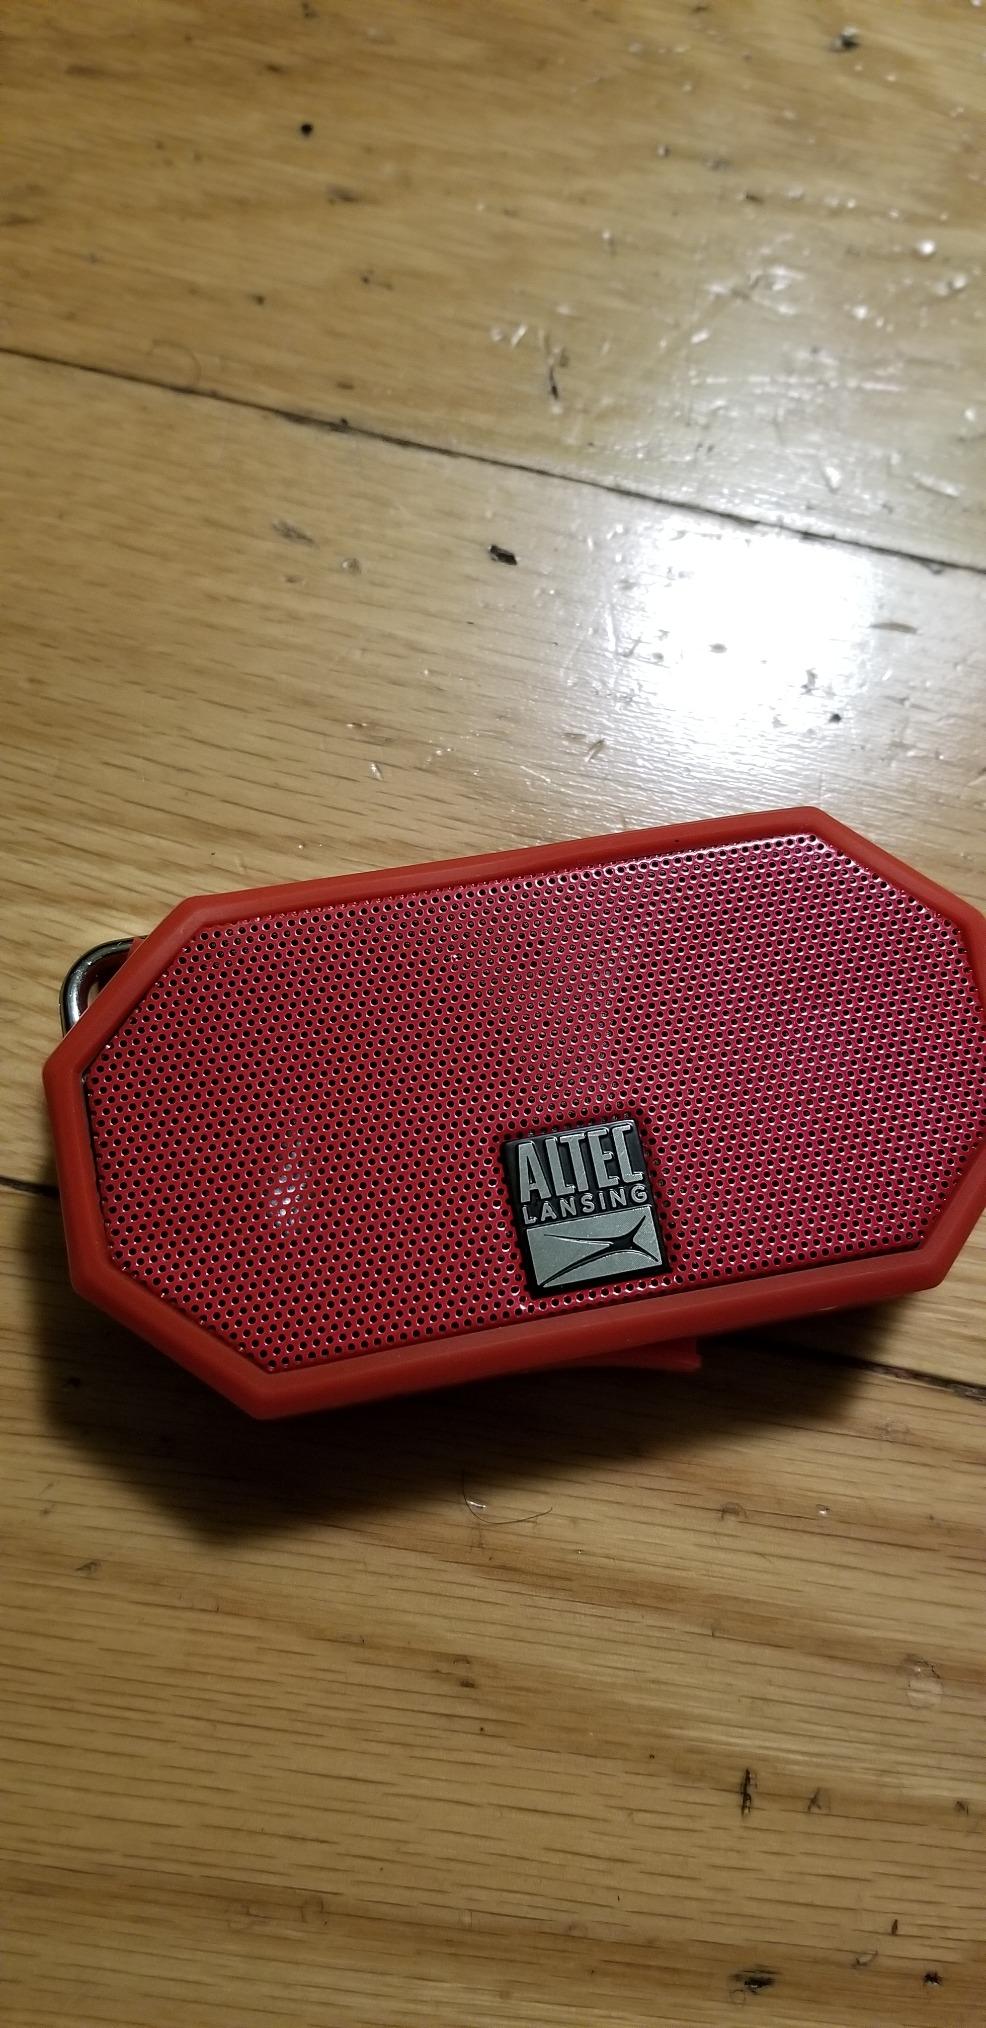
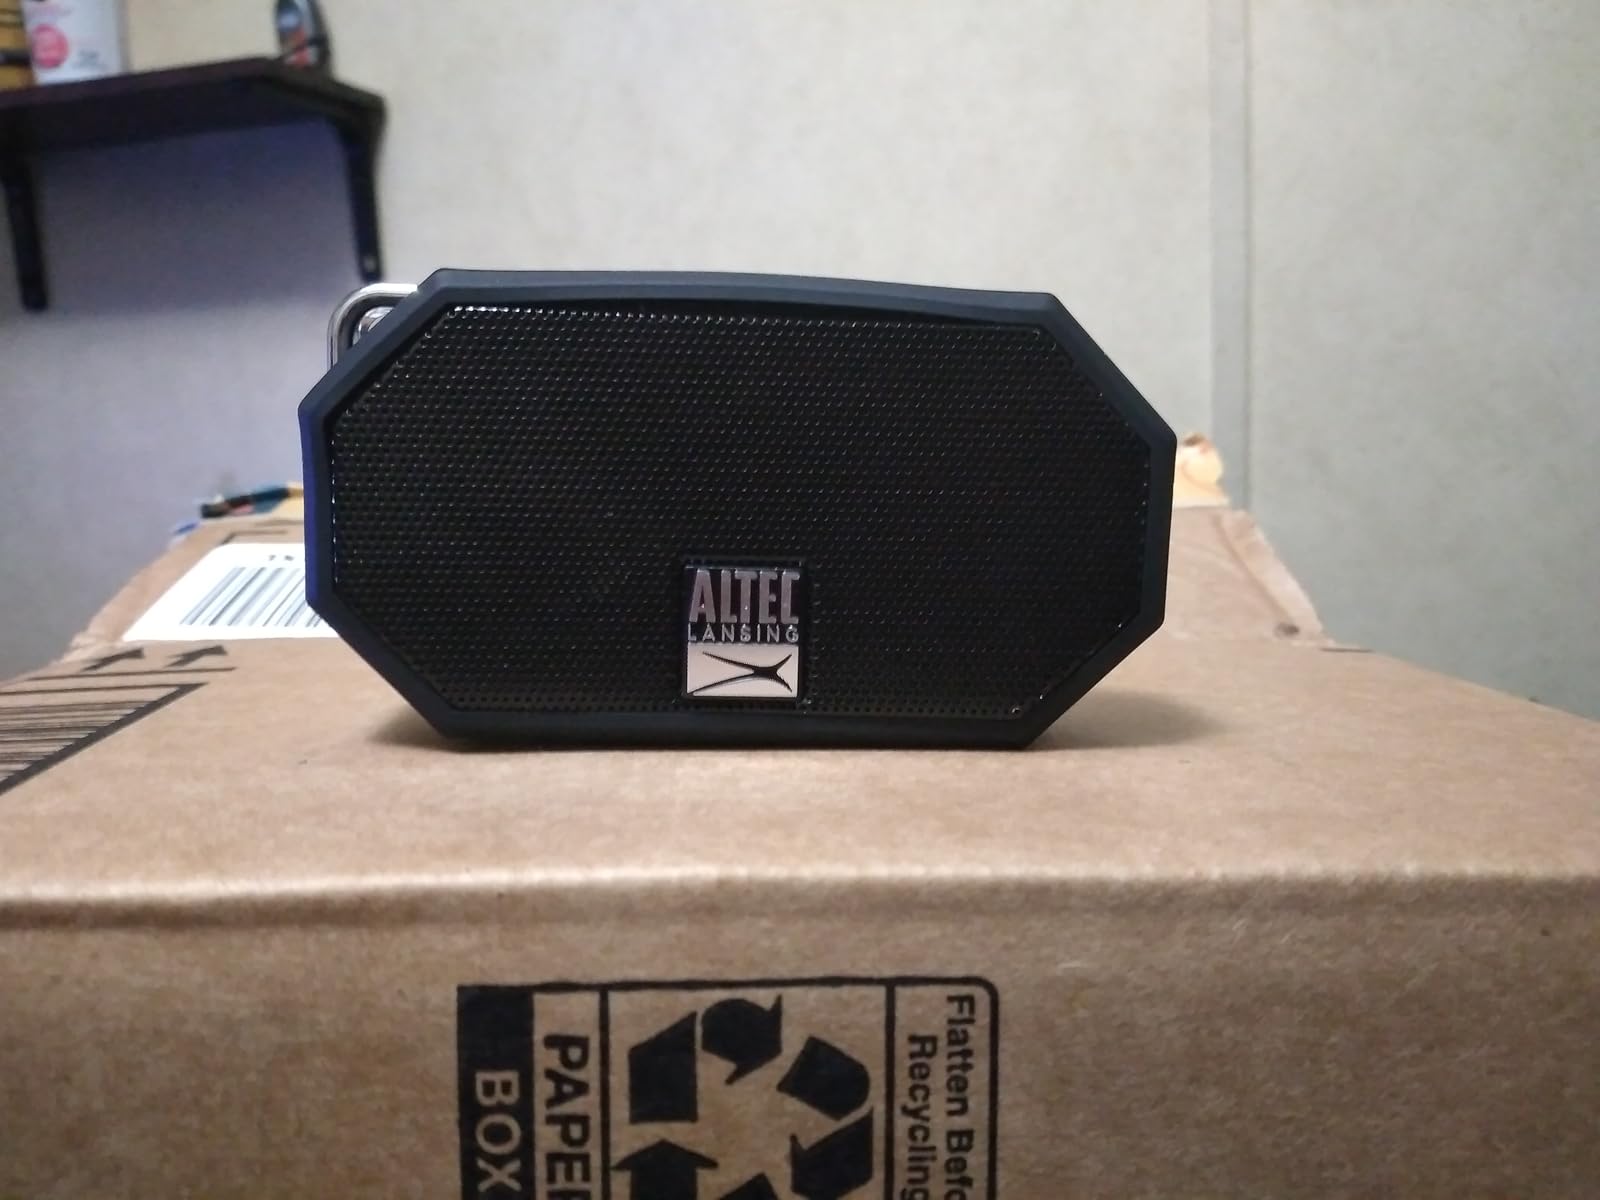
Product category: speaker
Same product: no